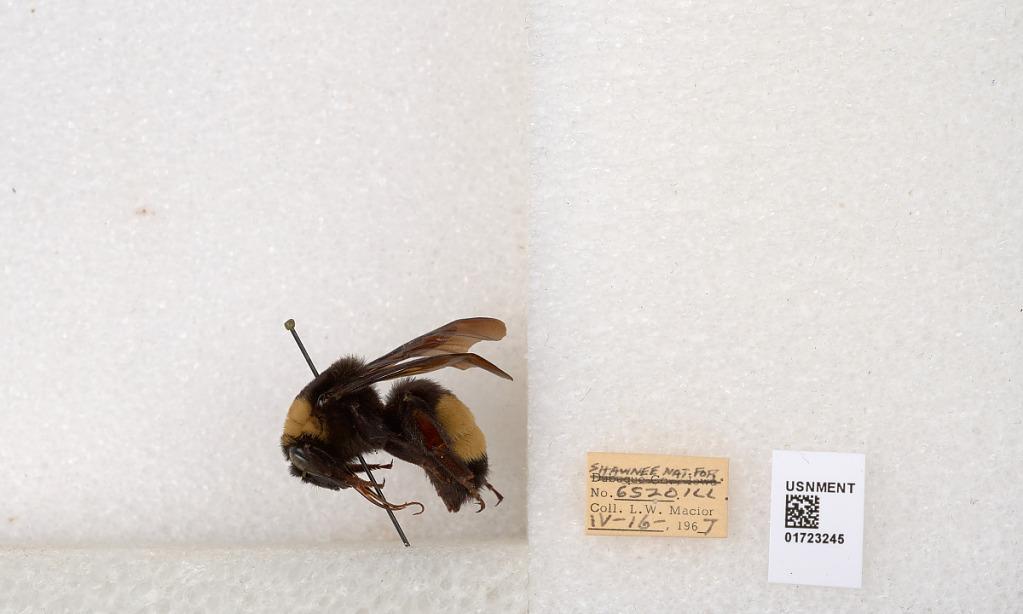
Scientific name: Bombus (Bombus) nevadensis auricormus
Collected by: L. Macior
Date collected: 1967-4-16
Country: United States
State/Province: Illinois
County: Johnson
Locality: Shawnee National Forest
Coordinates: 37.5114, -88.8011